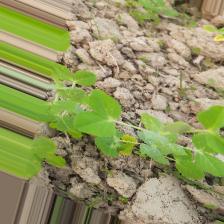
Label: Powdery Mildew